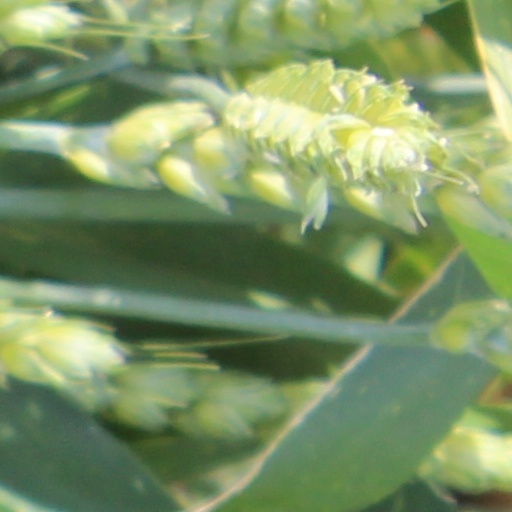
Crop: wheat